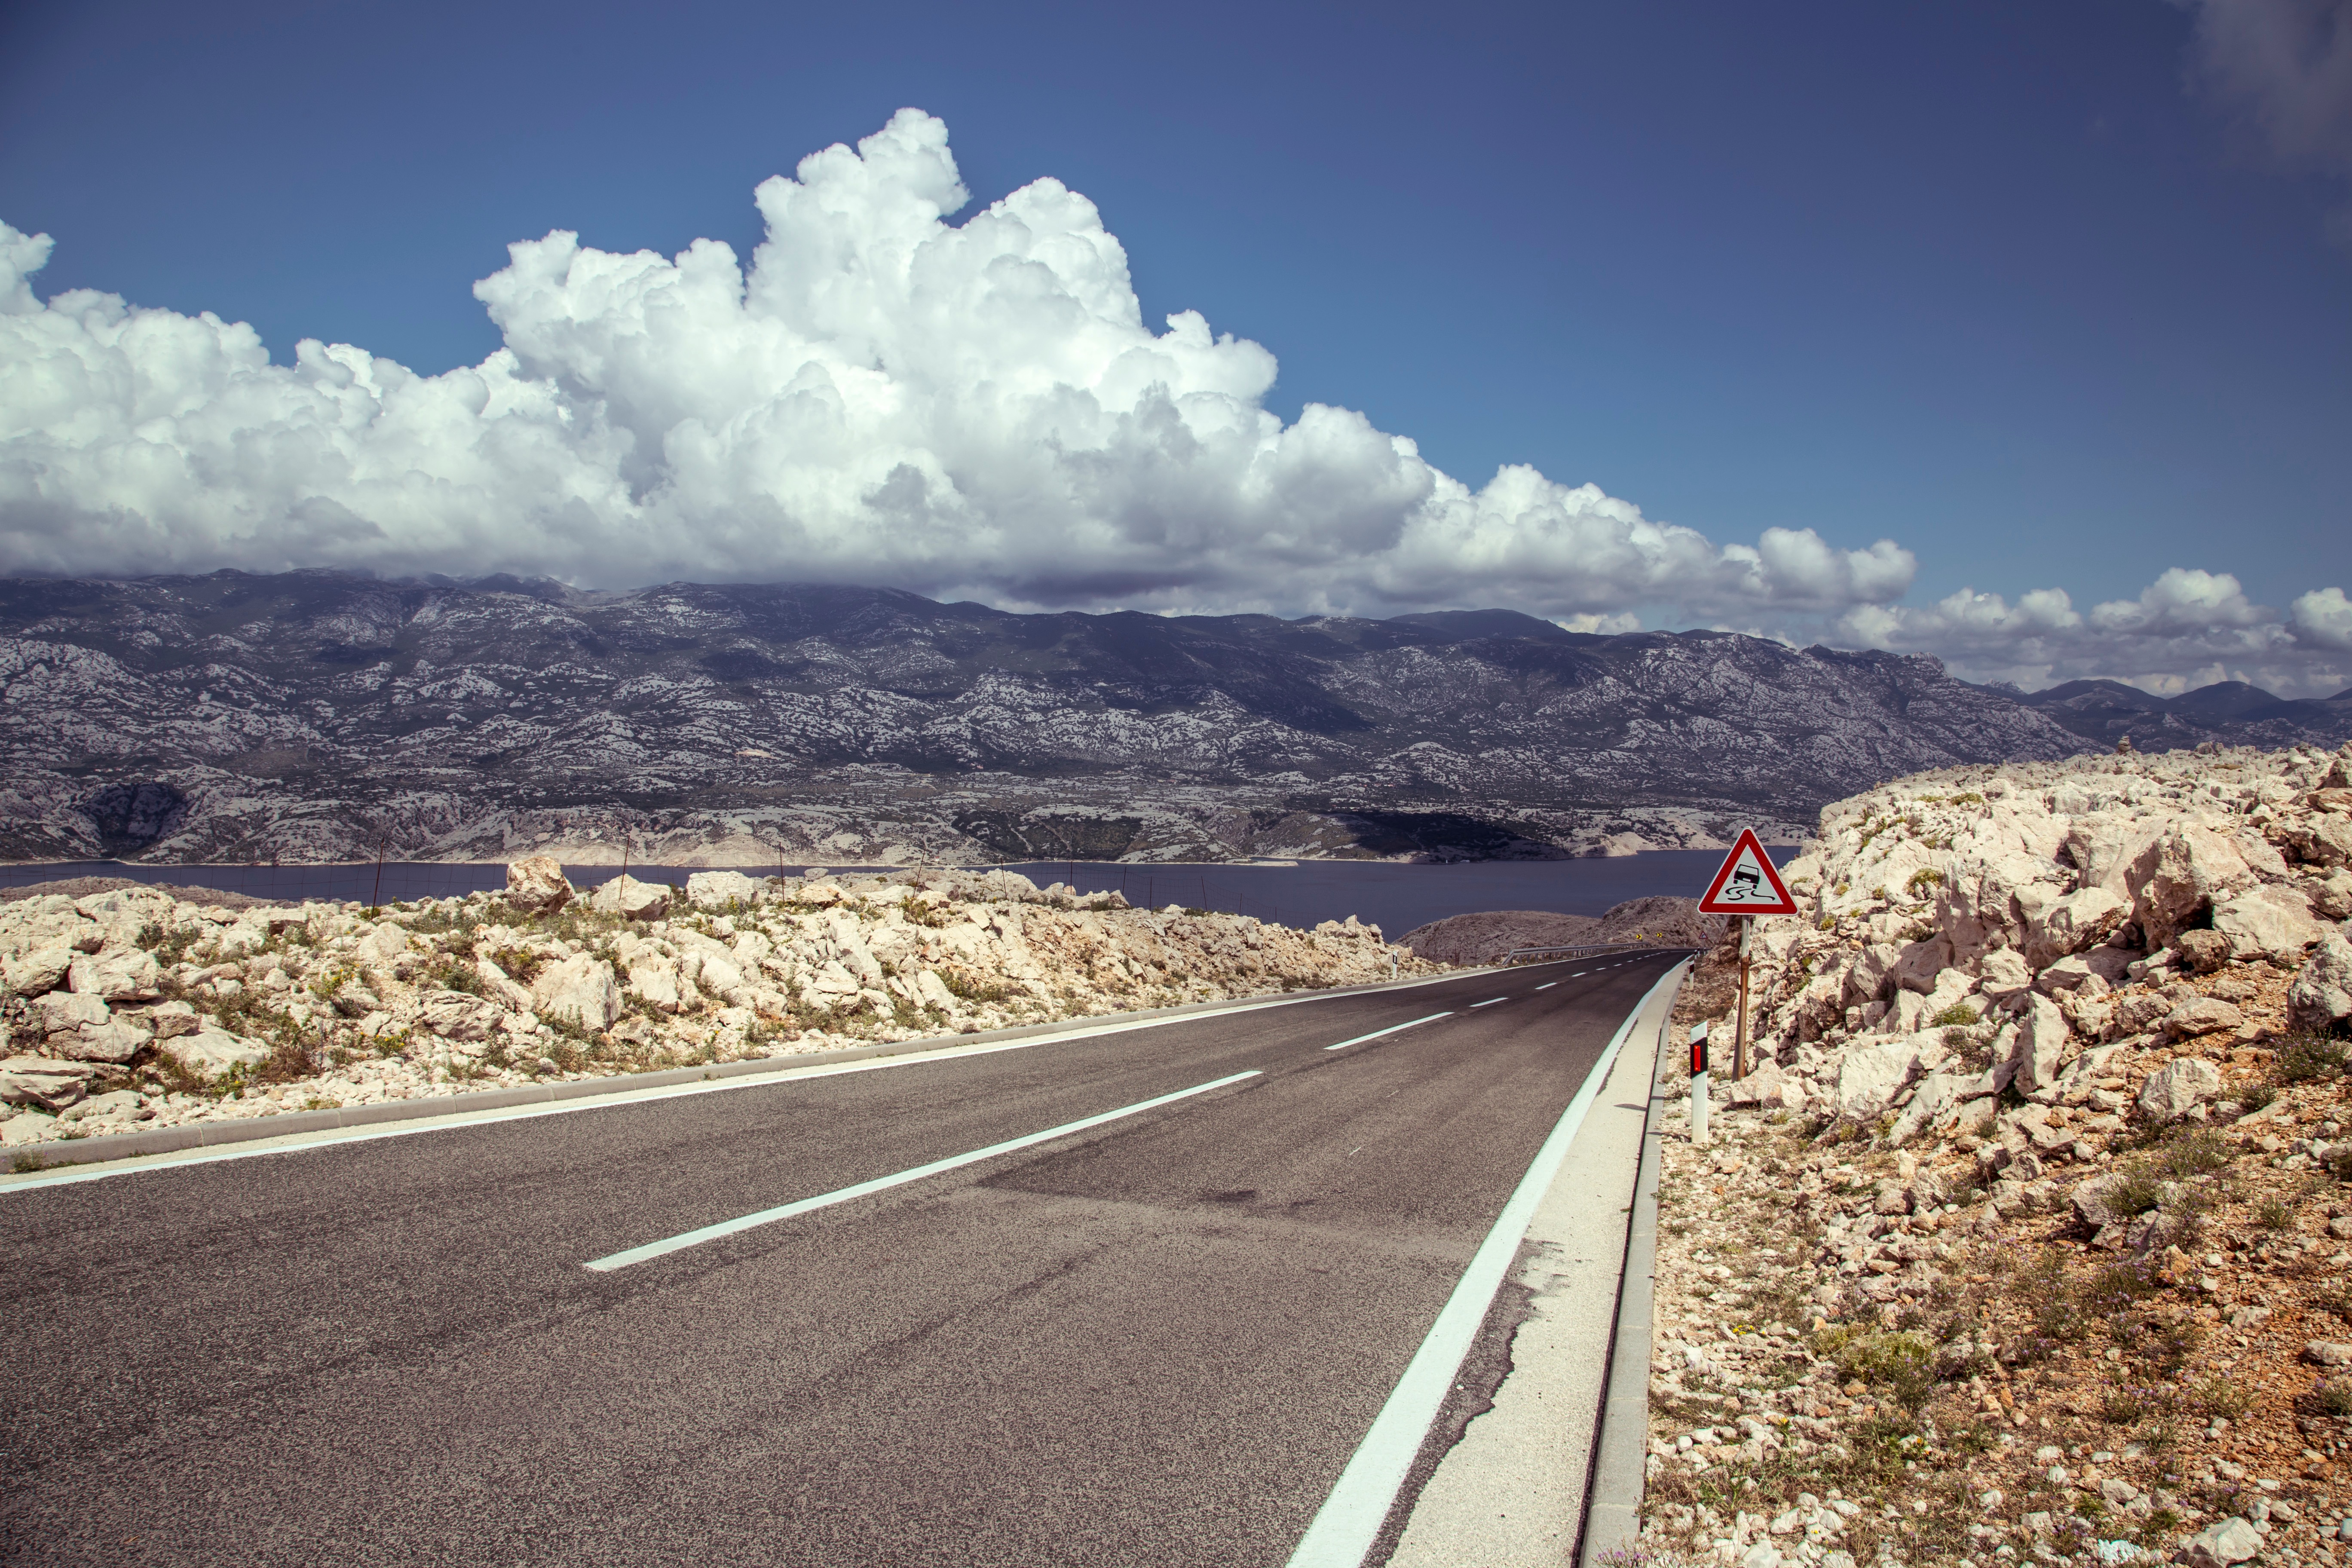
landscape, sea, horizon, mountain, snow, cloud, road, hill, highway, valley, mountain range, road trip, infrastructure, plateau, landform, mountain pass, mountainous landforms